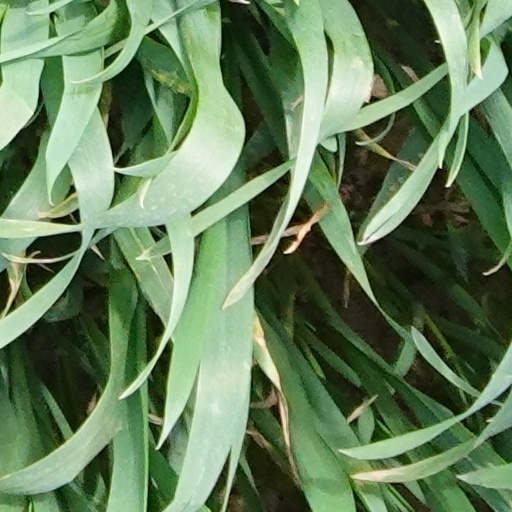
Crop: wheat